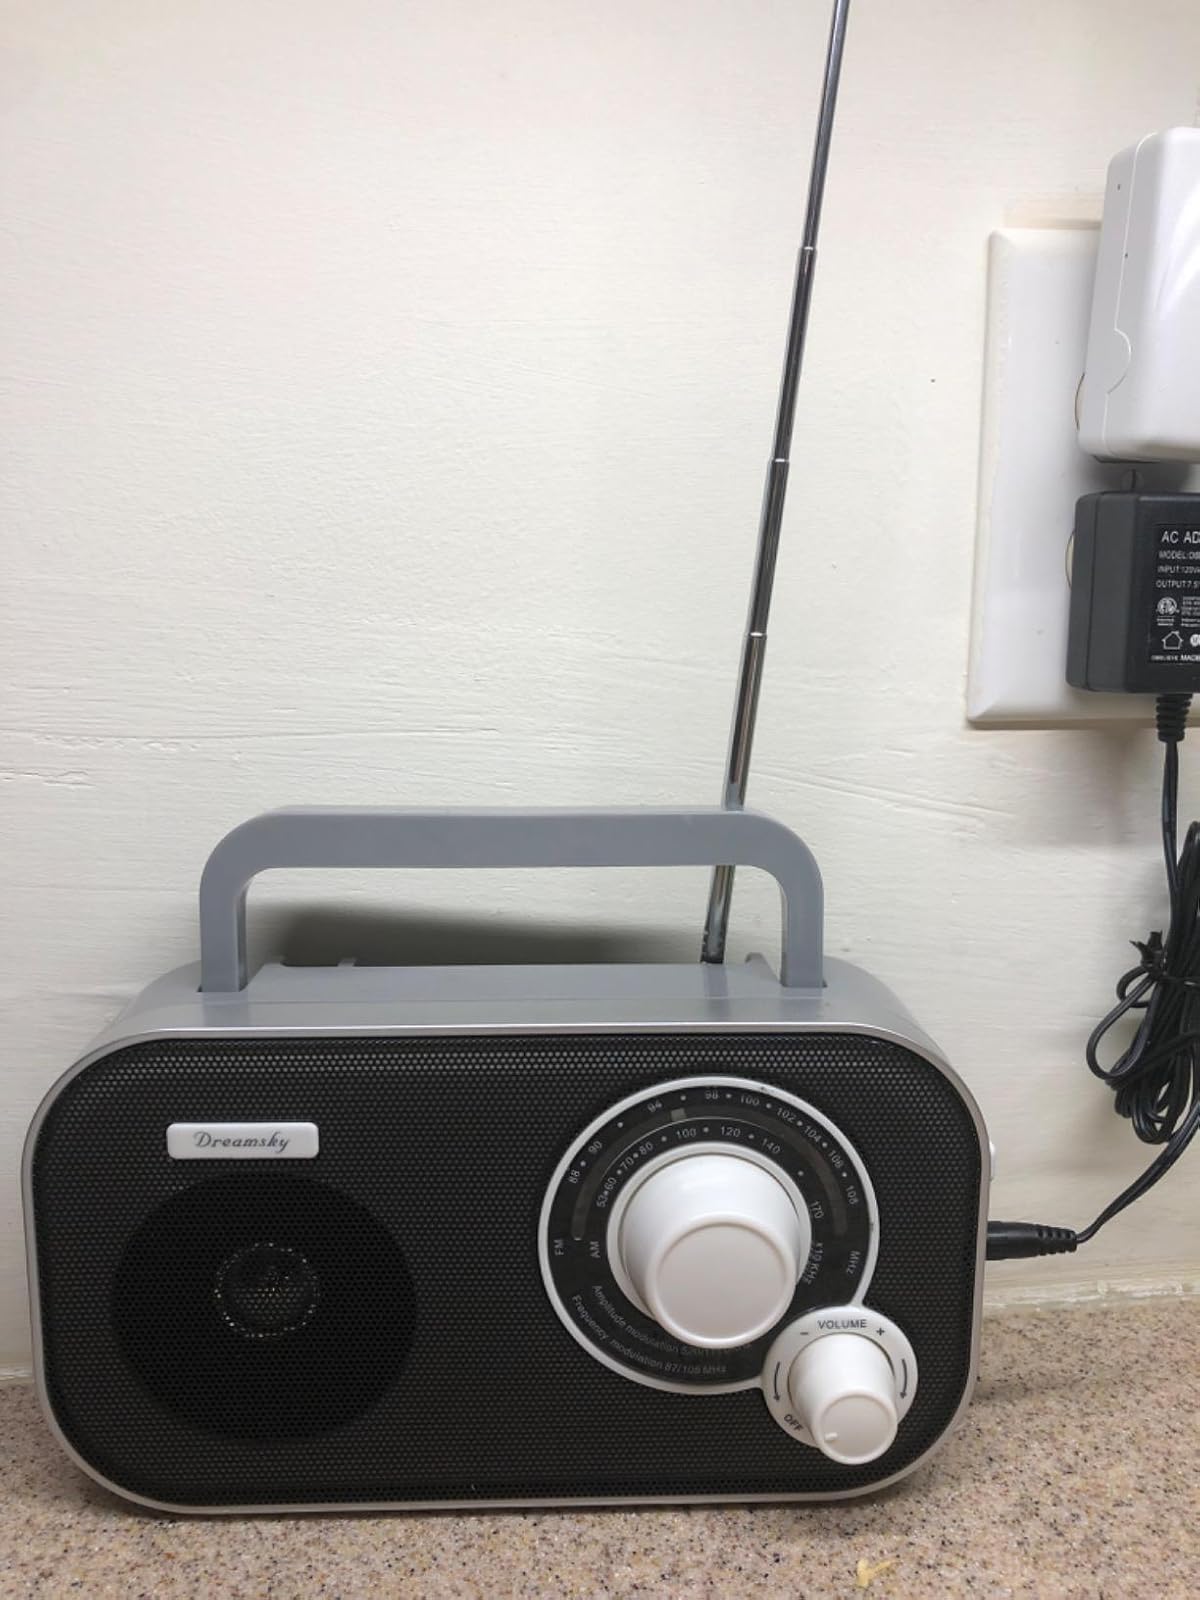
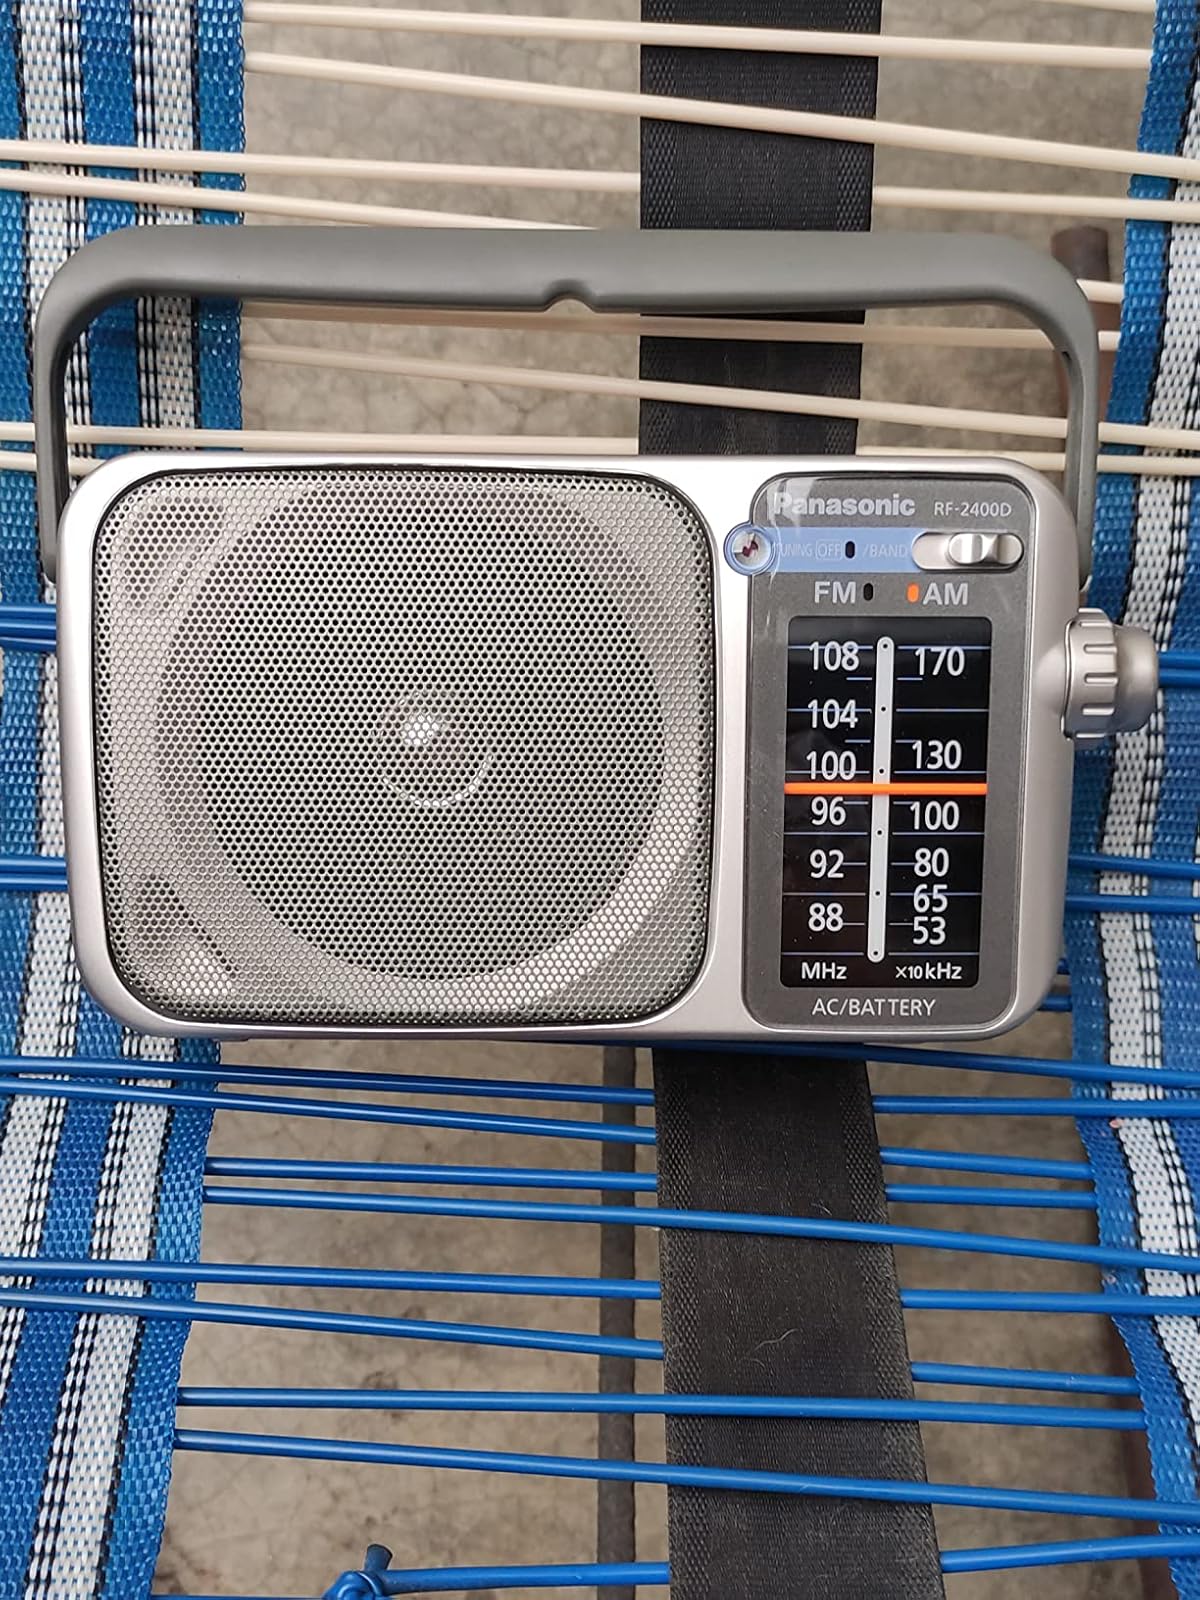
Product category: radio
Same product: no